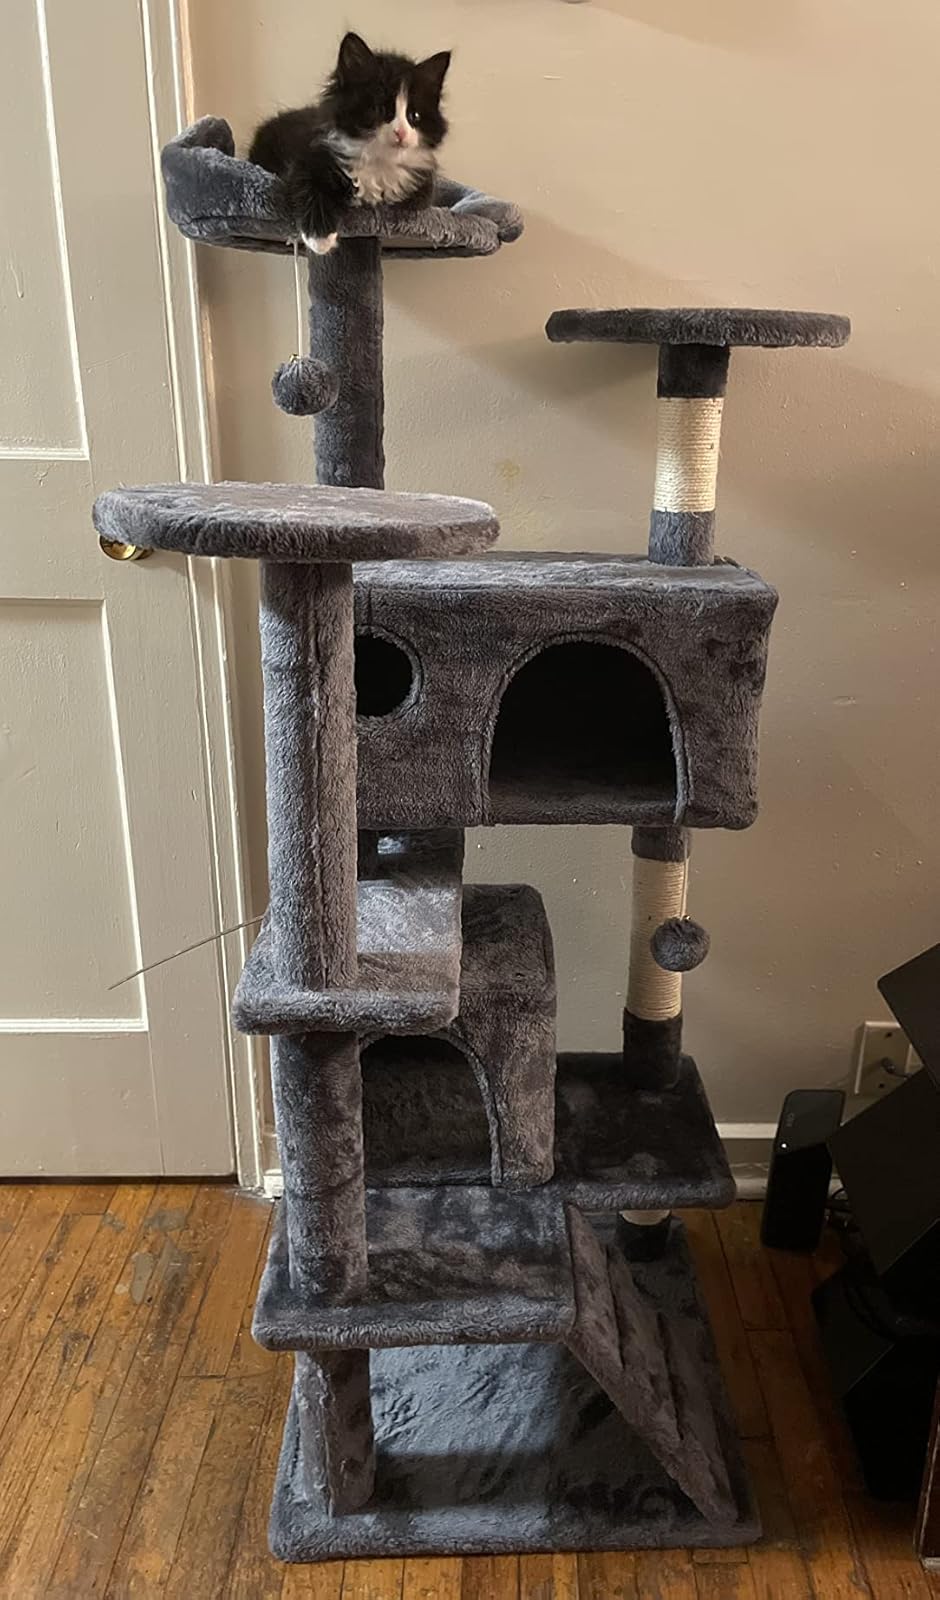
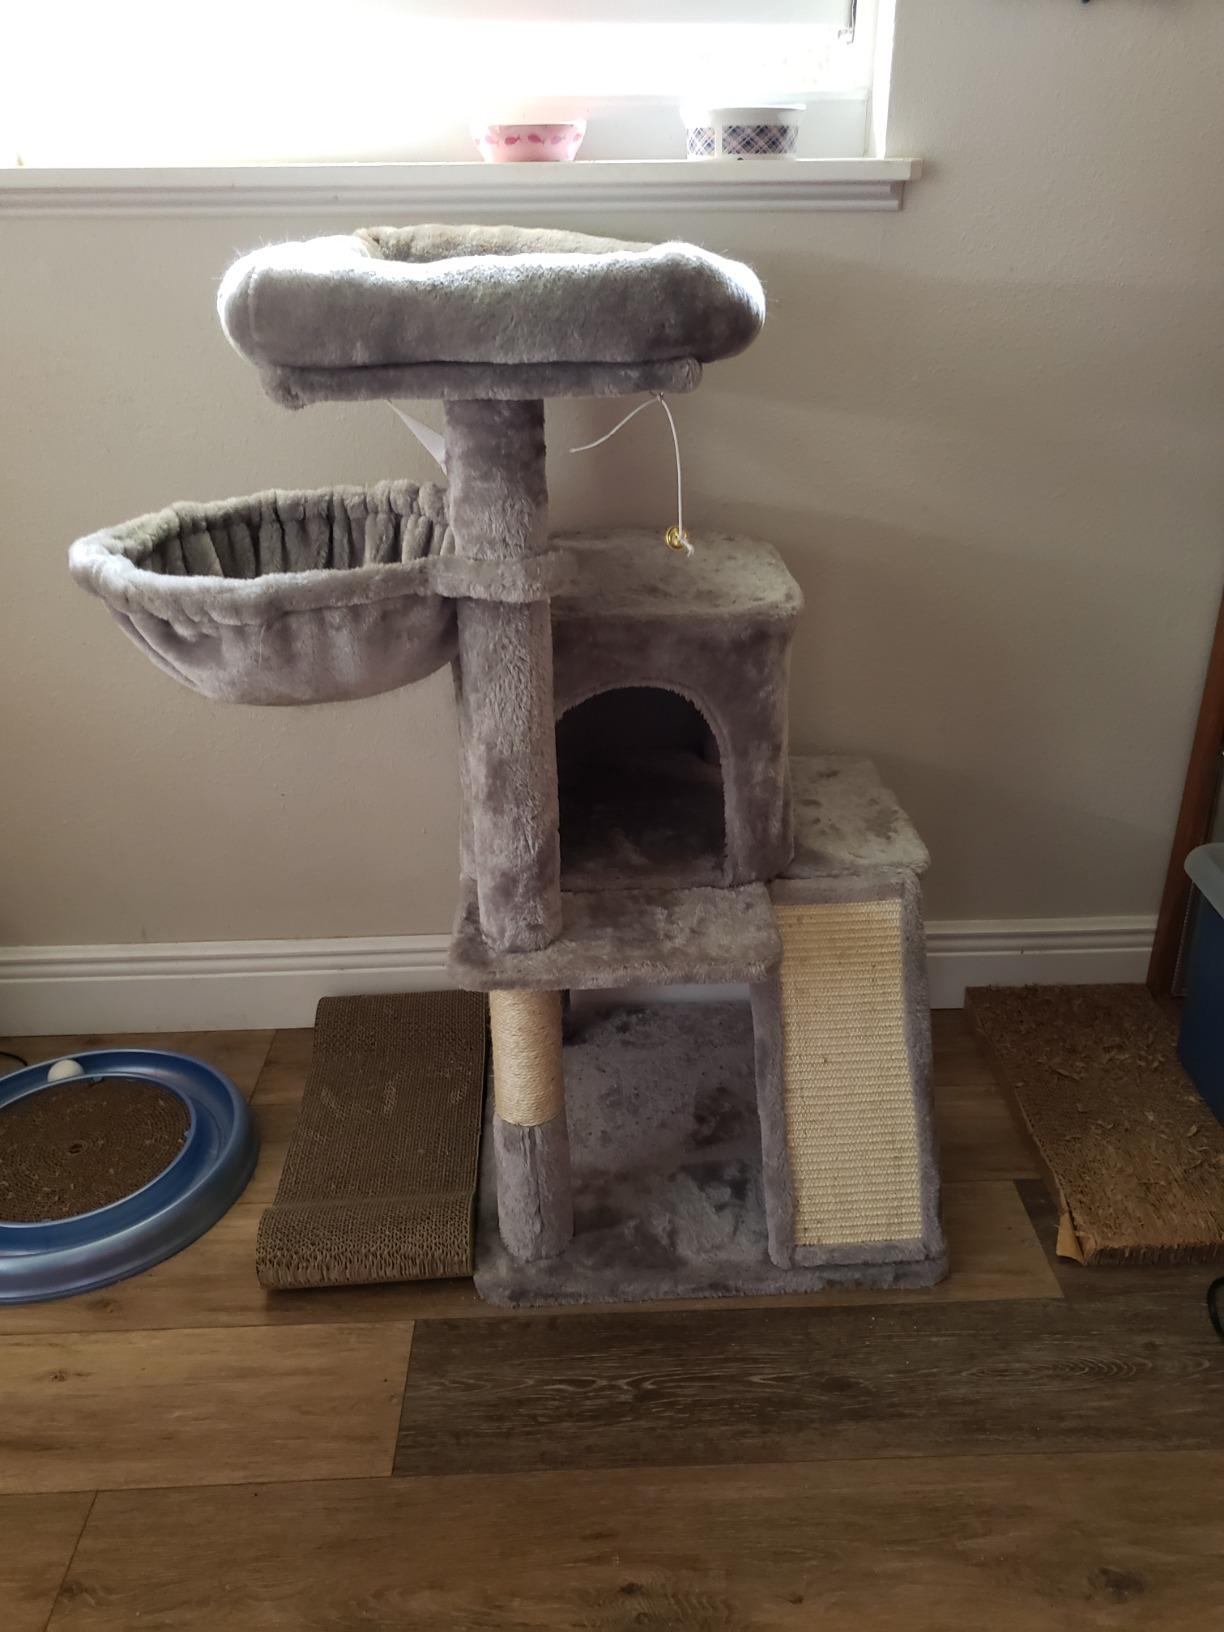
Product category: items_cat tree
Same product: no